Tetsuya Komuro

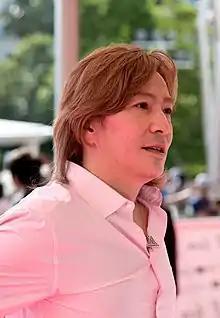
Komuro in 2014

is a Japanese musician, songwriter and record producer. He is recognized as the most successful producer in Japanese music history and has introduced contemporary electronic dance music to the Japanese mainstream. He was also a former owner of the disco Velfarre located in Roppongi, Tokyo.